Serena Williams

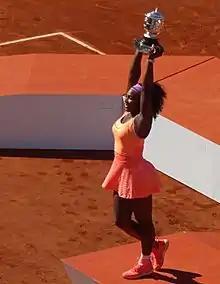
Williams celebrating her third French Open title

As preparation for the clay-court season (and to ensure her eligibility for the 2016 Summer Olympics), Williams travelled to Brindisi, Italy, where she competed with that country's team for a place in the Fed Cup's World Group. Williams and teammate Alison Riske lost the decisive doubles match to Errani and Flavia Pennetta, which meant the United States was relegated to World Group II. It was Williams's first loss in the Fed Cup. The week of April 20 marked Williams's 114th consecutive week ranked No.1, the third-longest run in WTA history at the time, behind Graf's 186 weeks and Navratilova's 156. In the semifinals of the Mutua Madrid Open, Williams suffered her first defeat of the season, ending a 50-match winning streak at Premier-Mandatory events. She played one match at the 2015 Internazionali BNL d'Italia before withdrawing with an elbow injury.